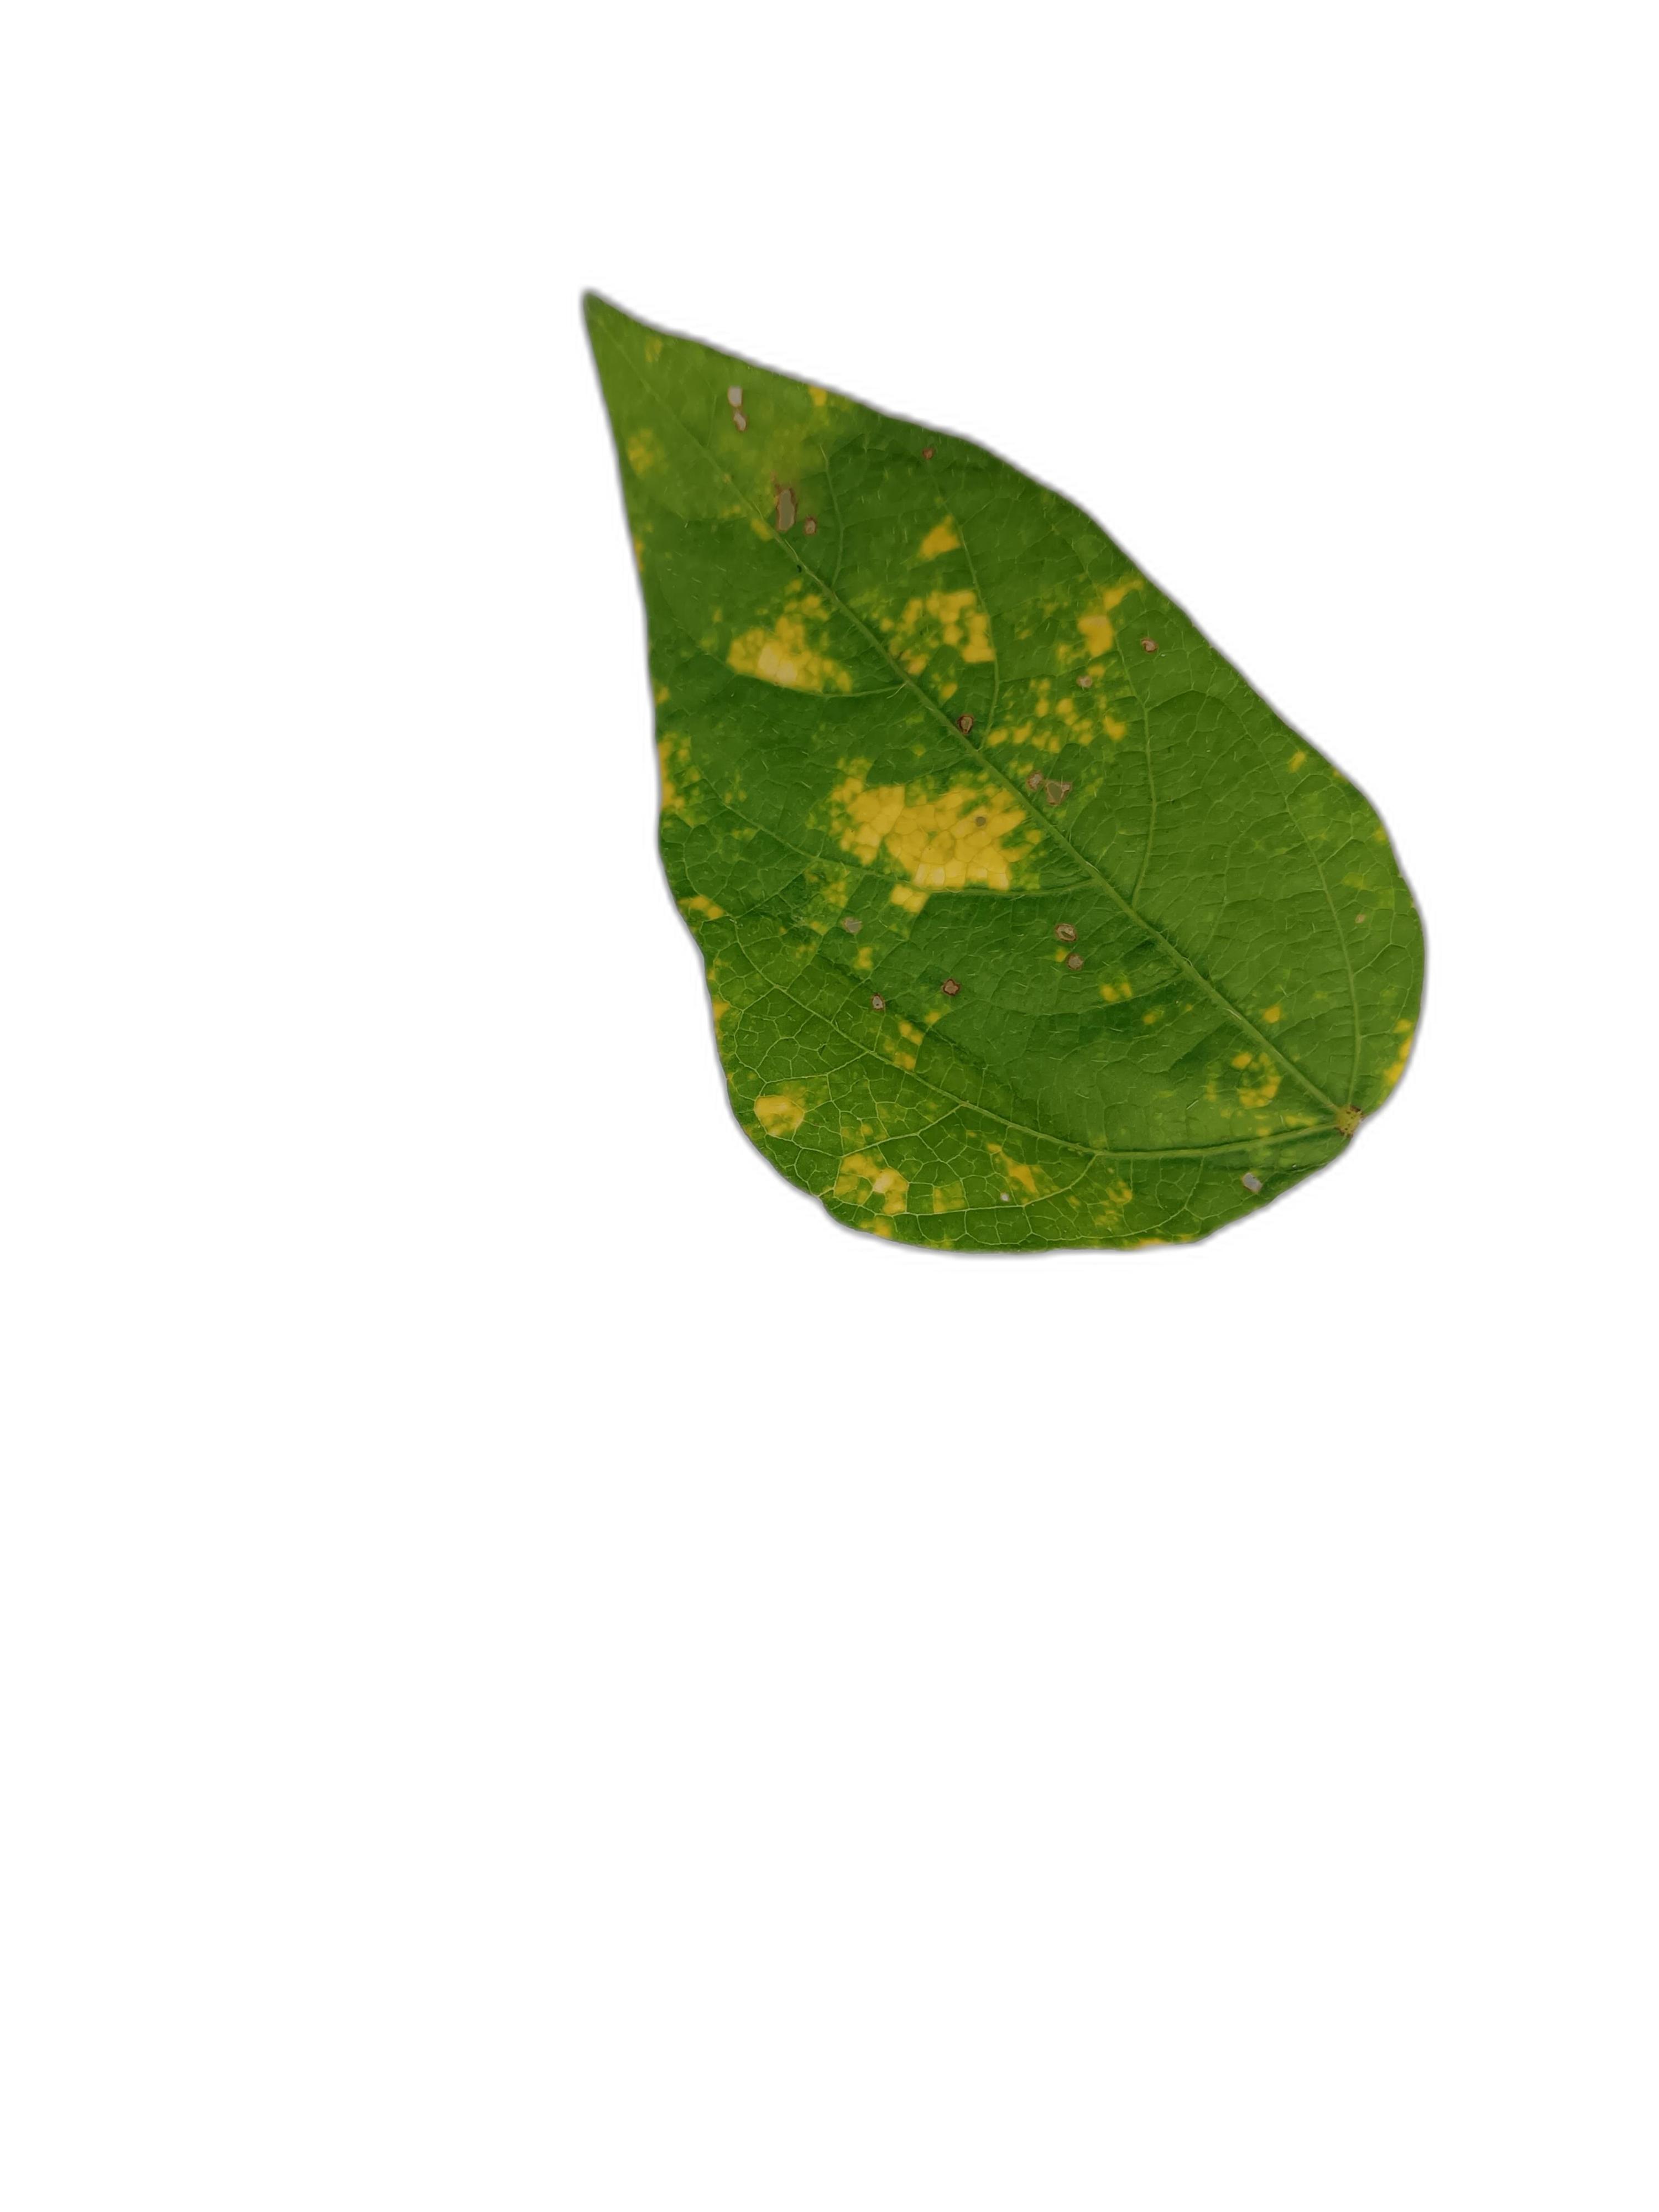
Label: Yellow Mosaic